Cipe Lincovsky

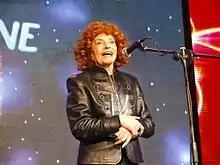
Cipe Lincovsky

Cecilia "Cipe" Lincovsky (21 September 1929 – 31 August 2015) was an Argentine actress.